Star Drama Presents

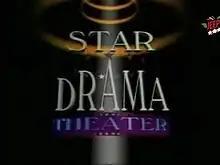
Title card from 1995 to 1997

Star Drama Presents (previously Star Drama Theater) is a Philippine television drama anthology series broadcast by ABS-CBN. It aired from February 18, 1993 to February 17, 2001. The weekly program featured an actor for a thirteen week season. By 2000, "Star Drama Theater" was renamed "Star Drama Presents" after the series was reformatted from monthly anthologies featuring one actor to months-long miniseries featuring an entire cast.